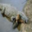
Label: crocodile